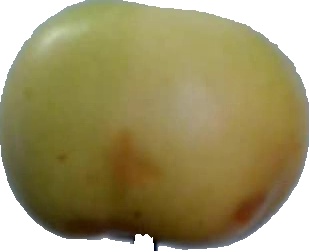
Label: apple_6